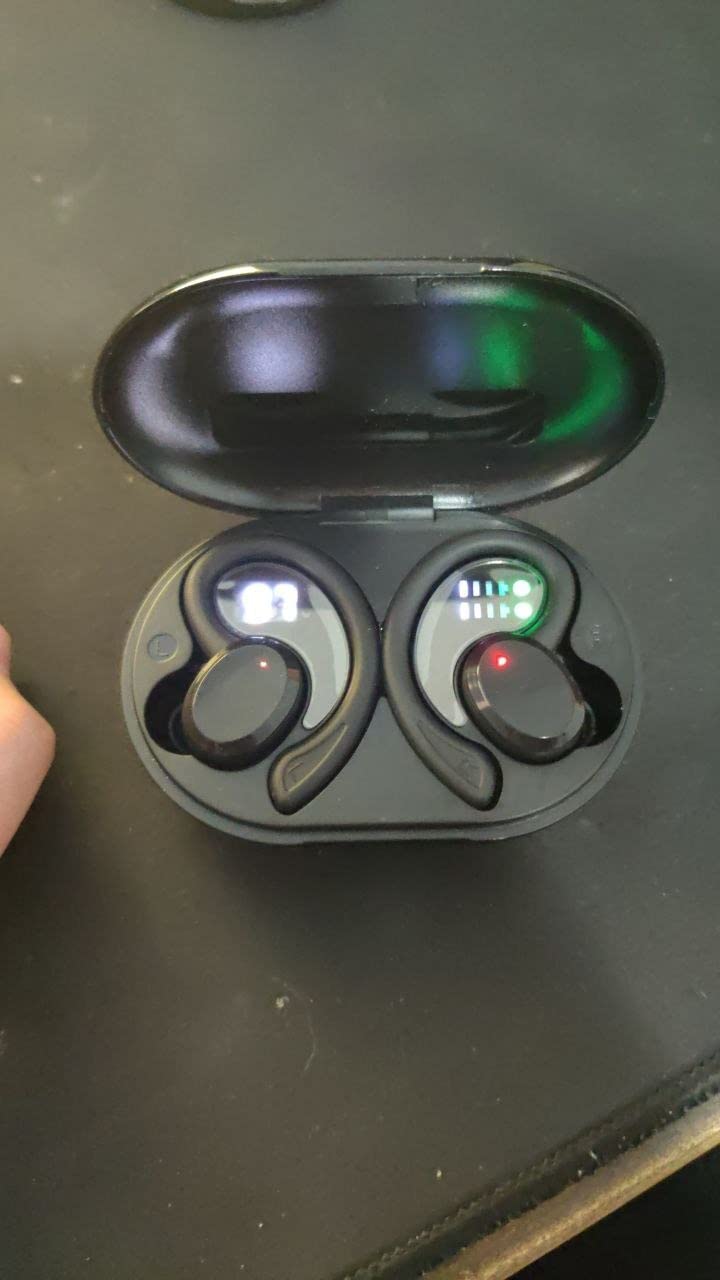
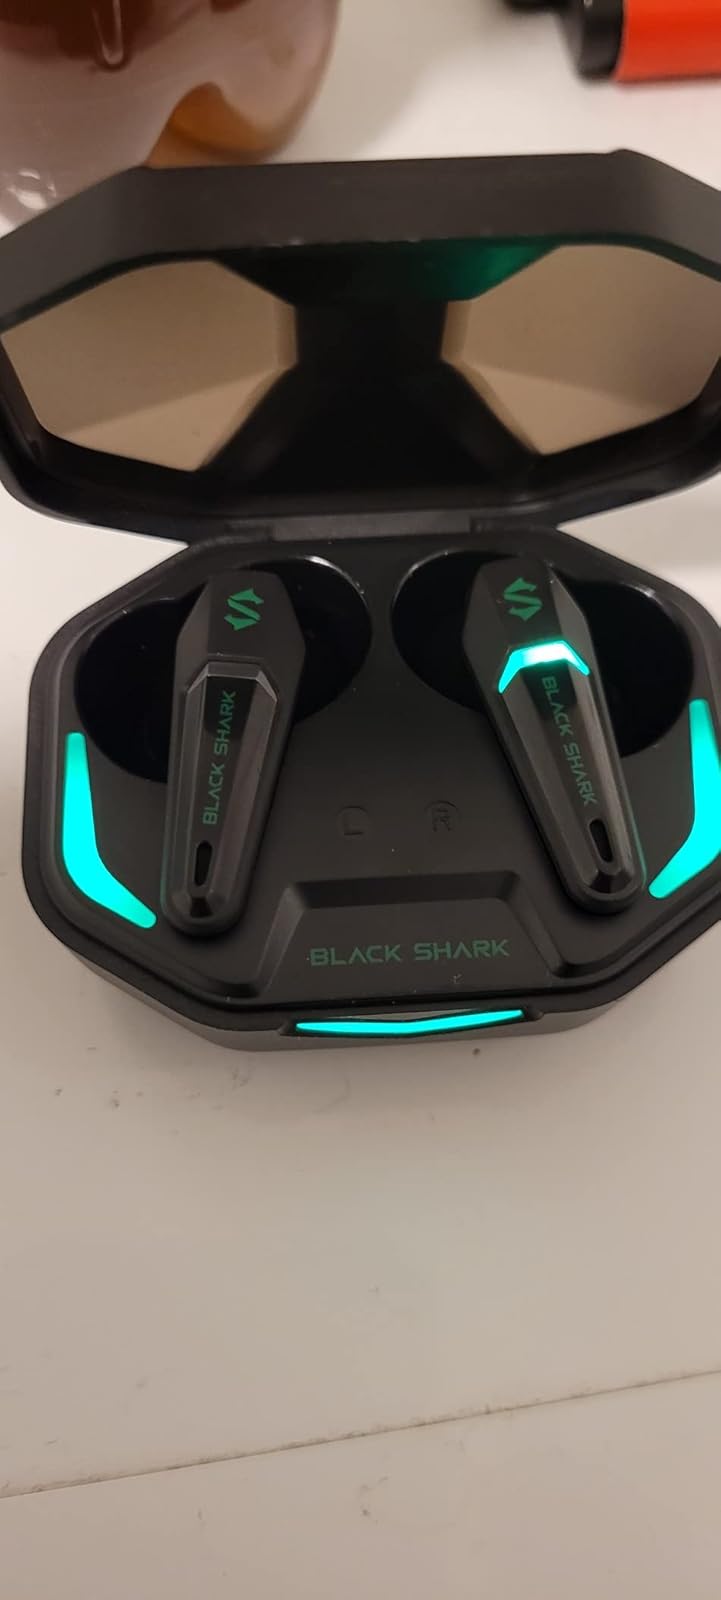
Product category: earbuds
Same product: no